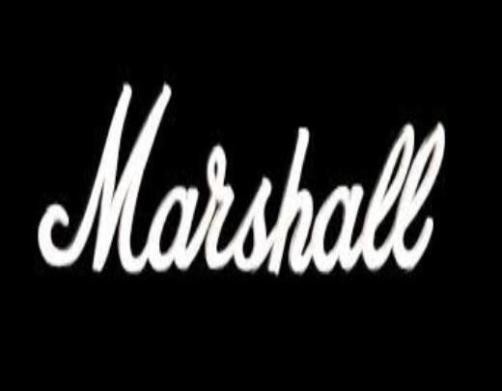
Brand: marshal
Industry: Necessities